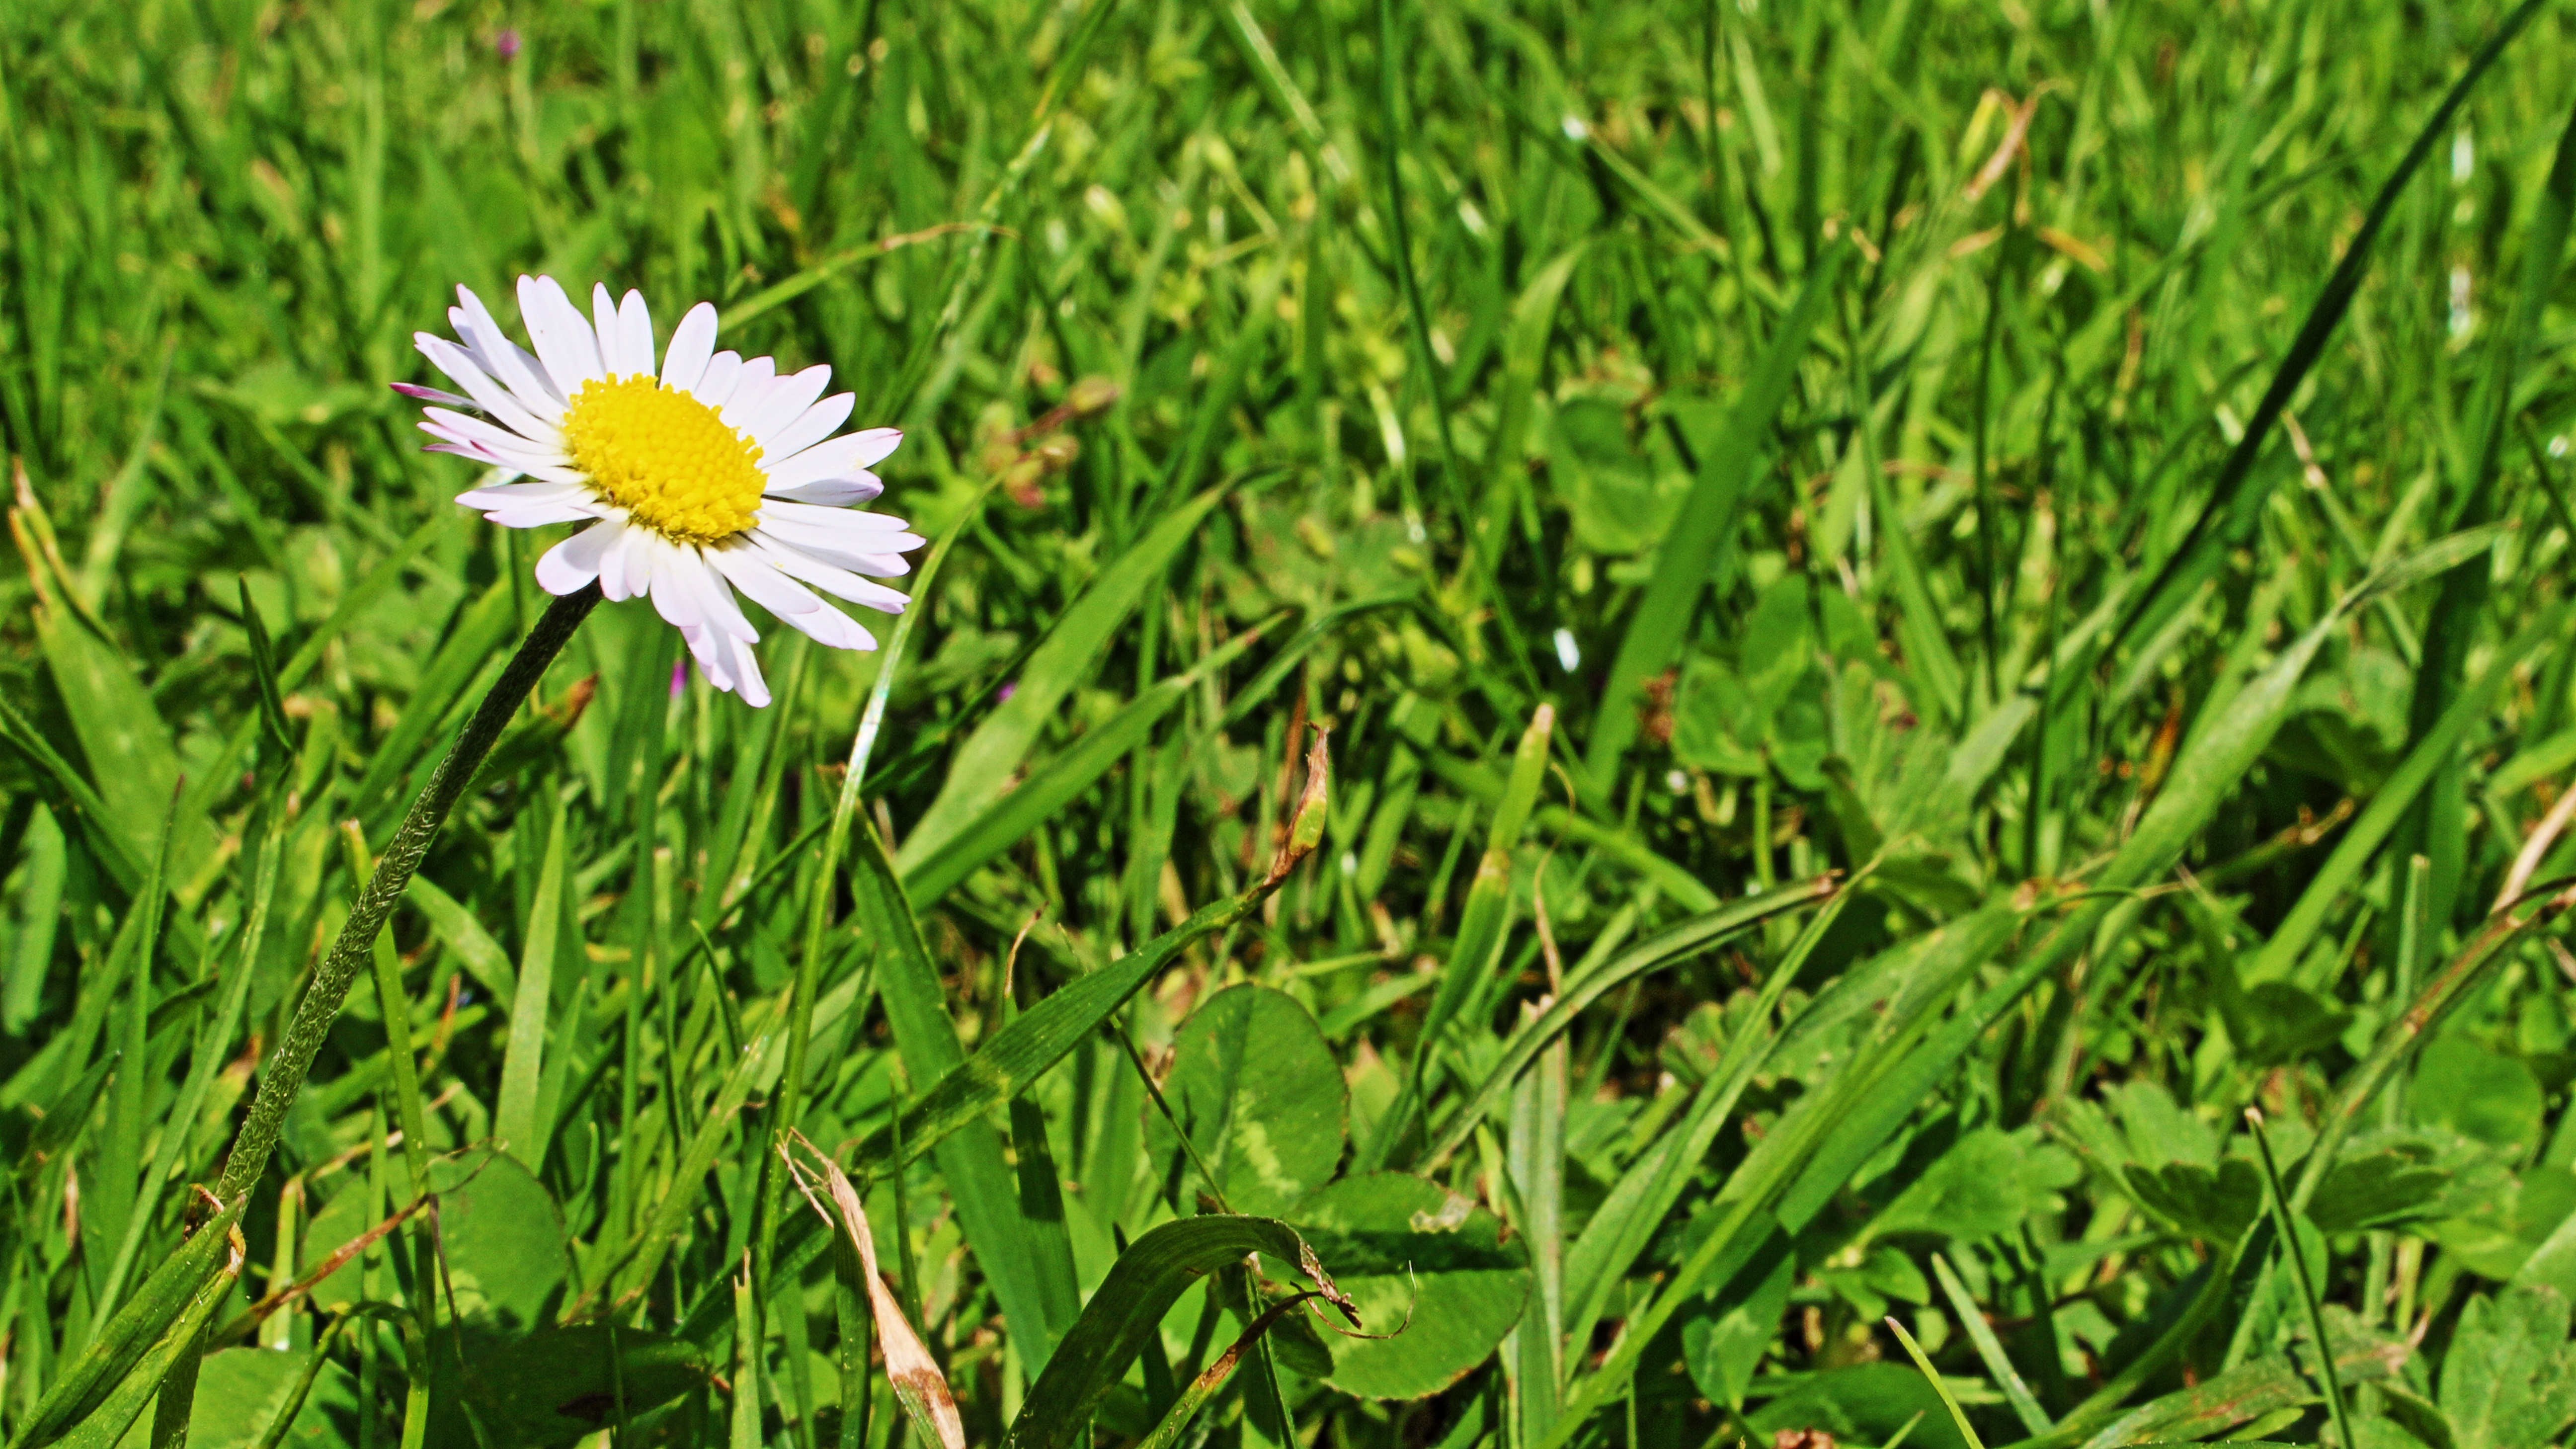
nature, grass, blossom, plant, white, field, lawn, meadow, prairie, flower, bloom, daisy, spring, green, macro, small, botany, garden, close, flora, wild flower, wildflower, pointed flower, grassland, beautiful, early bloomer, harbinger of spring, flowering plant, daisy family, geese flower, small flower, wild flower meadow, oxeye daisy, grass family, land plant, chamaemelum nobile